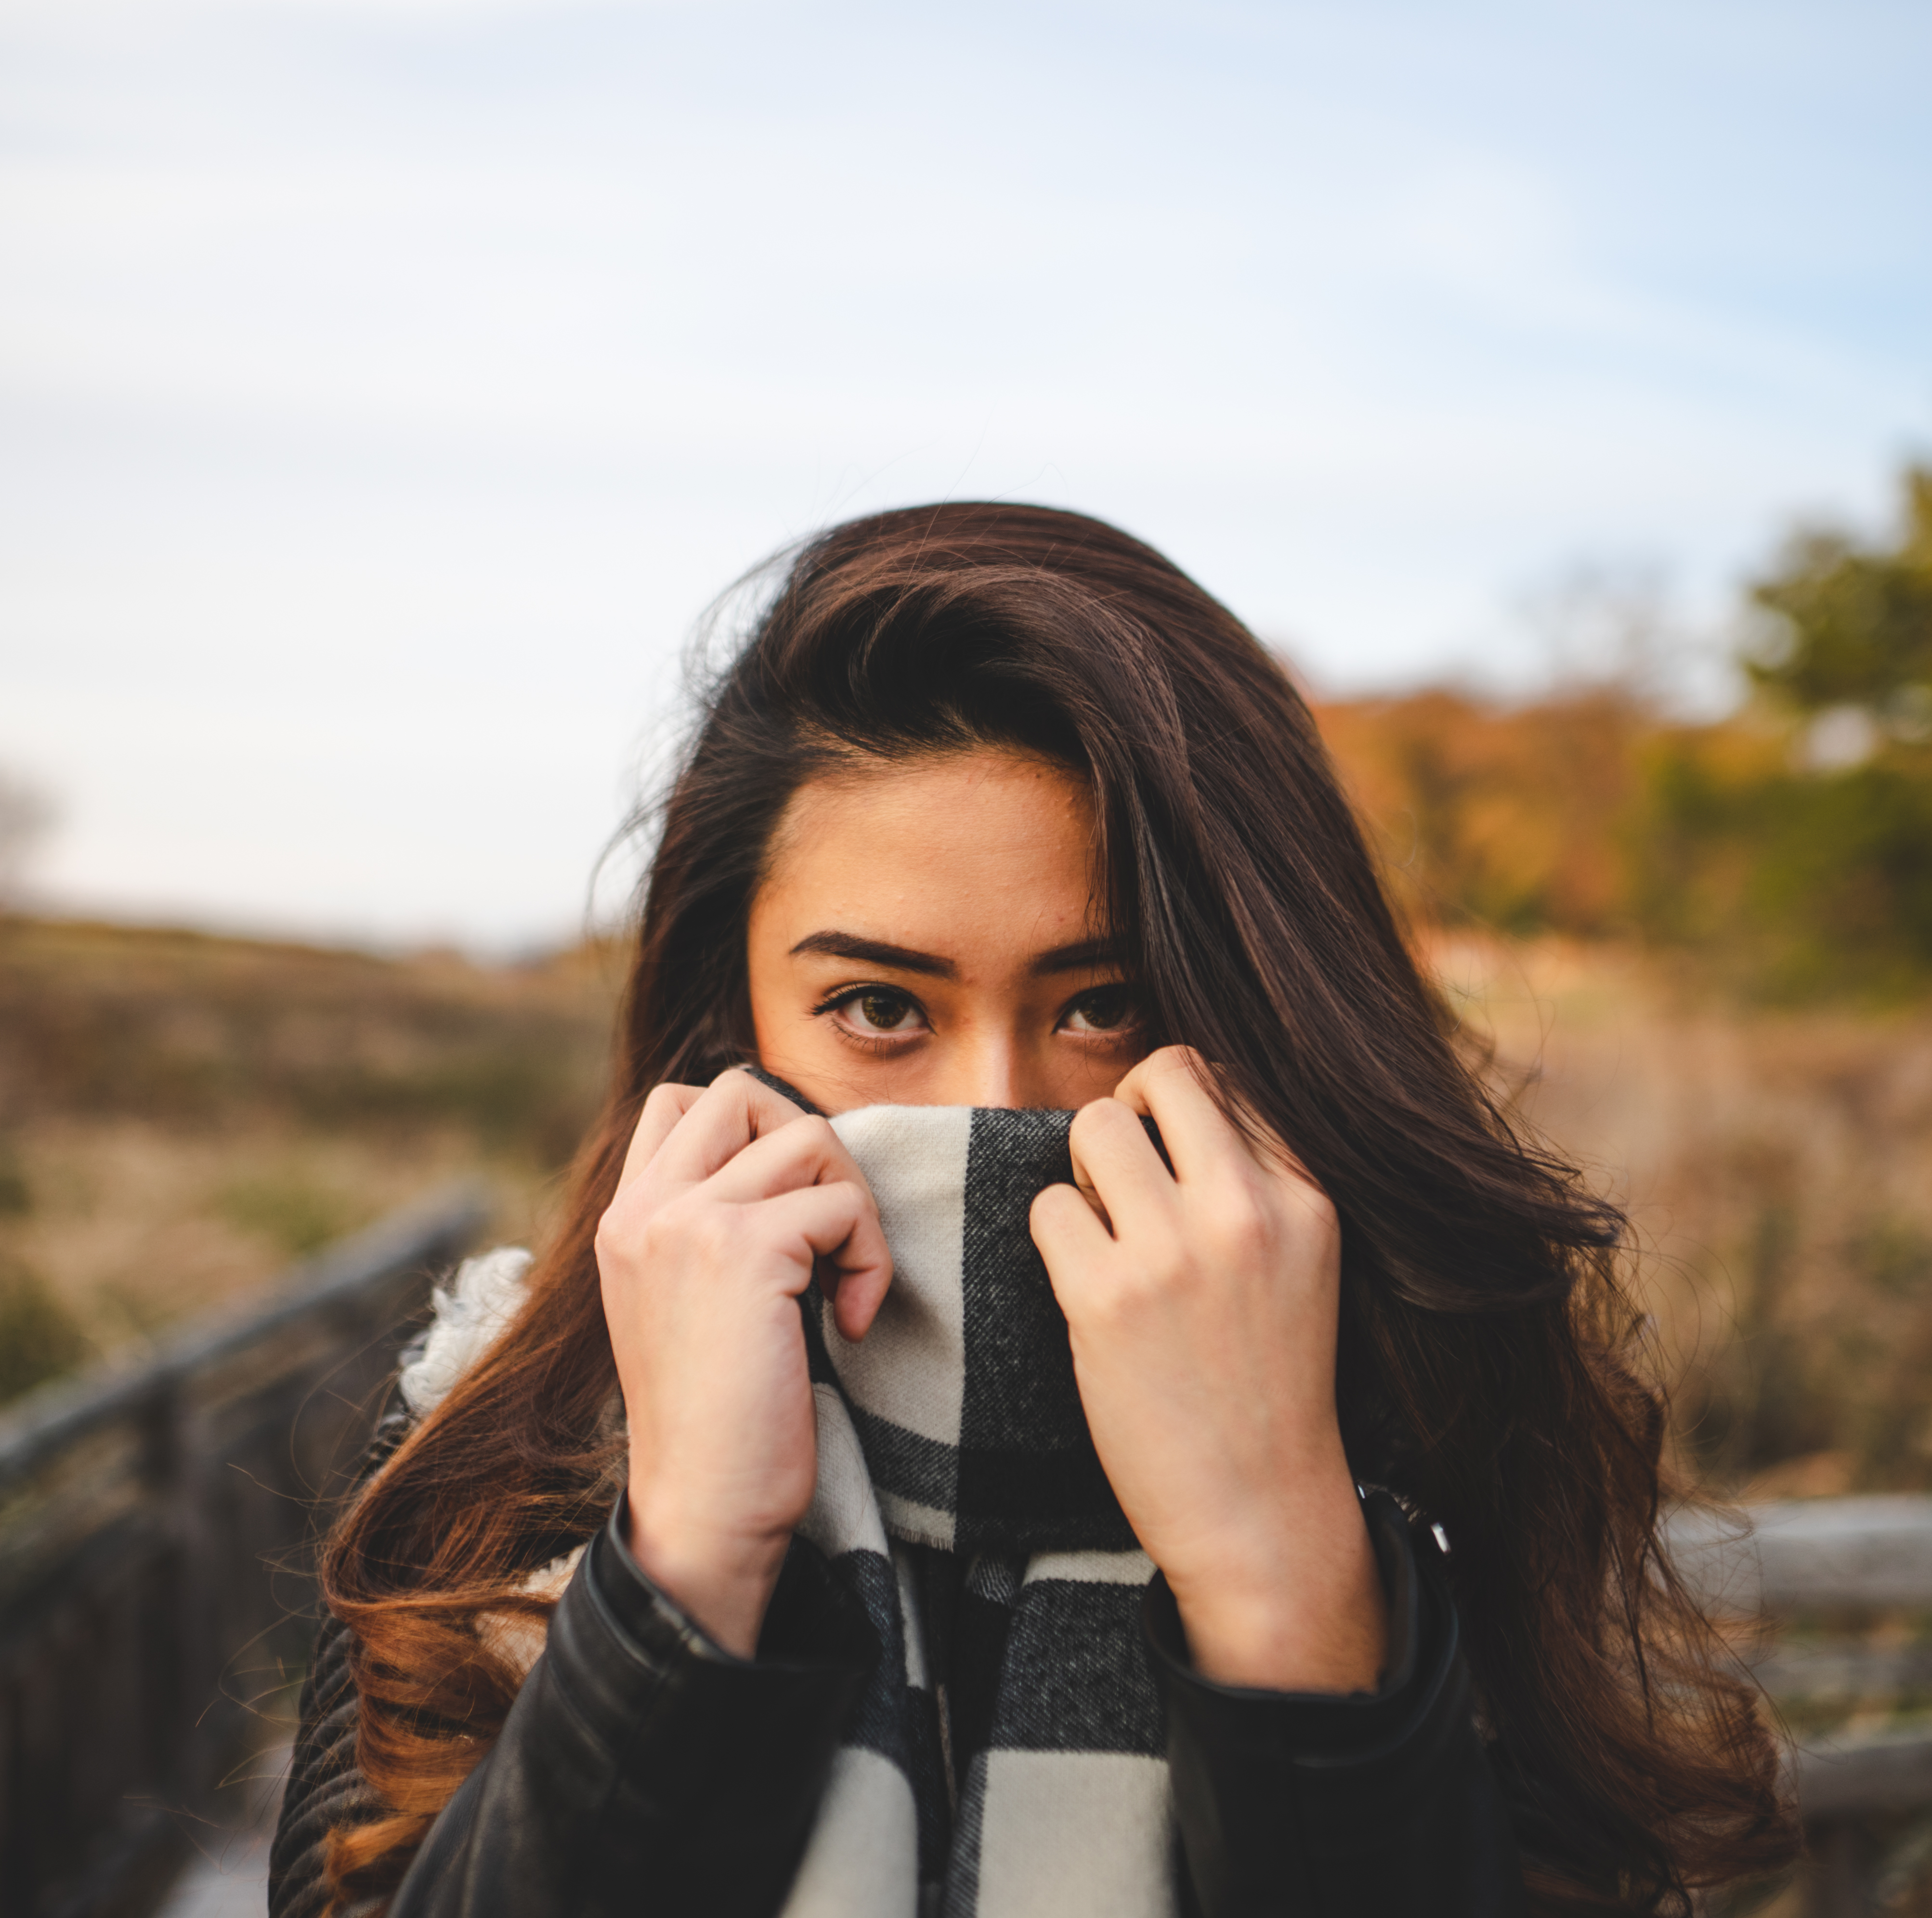
face, hair, photograph, lip, beauty, nose, brown hair, eye, photography, long hair, black hair, hand, cool, smile, photo shoot, eyewear, finger, glasses, model, jacket, street fashion, portrait photography, vacation, happy, portrait, leather